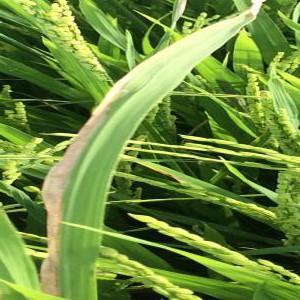
Disease: Bacterialblight